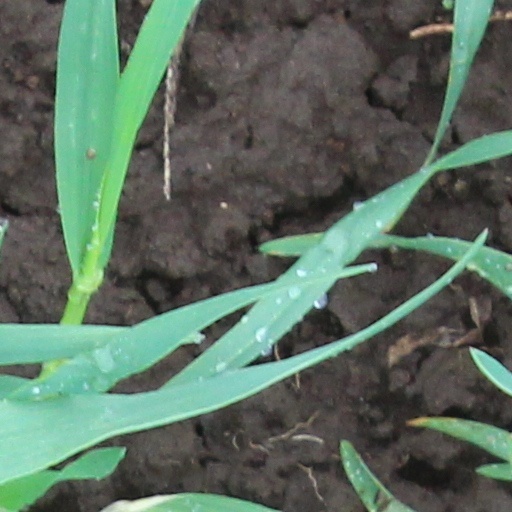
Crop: wheat